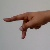
The image shows a hand gesture representing the letter 'P' in Indian Sign Language.